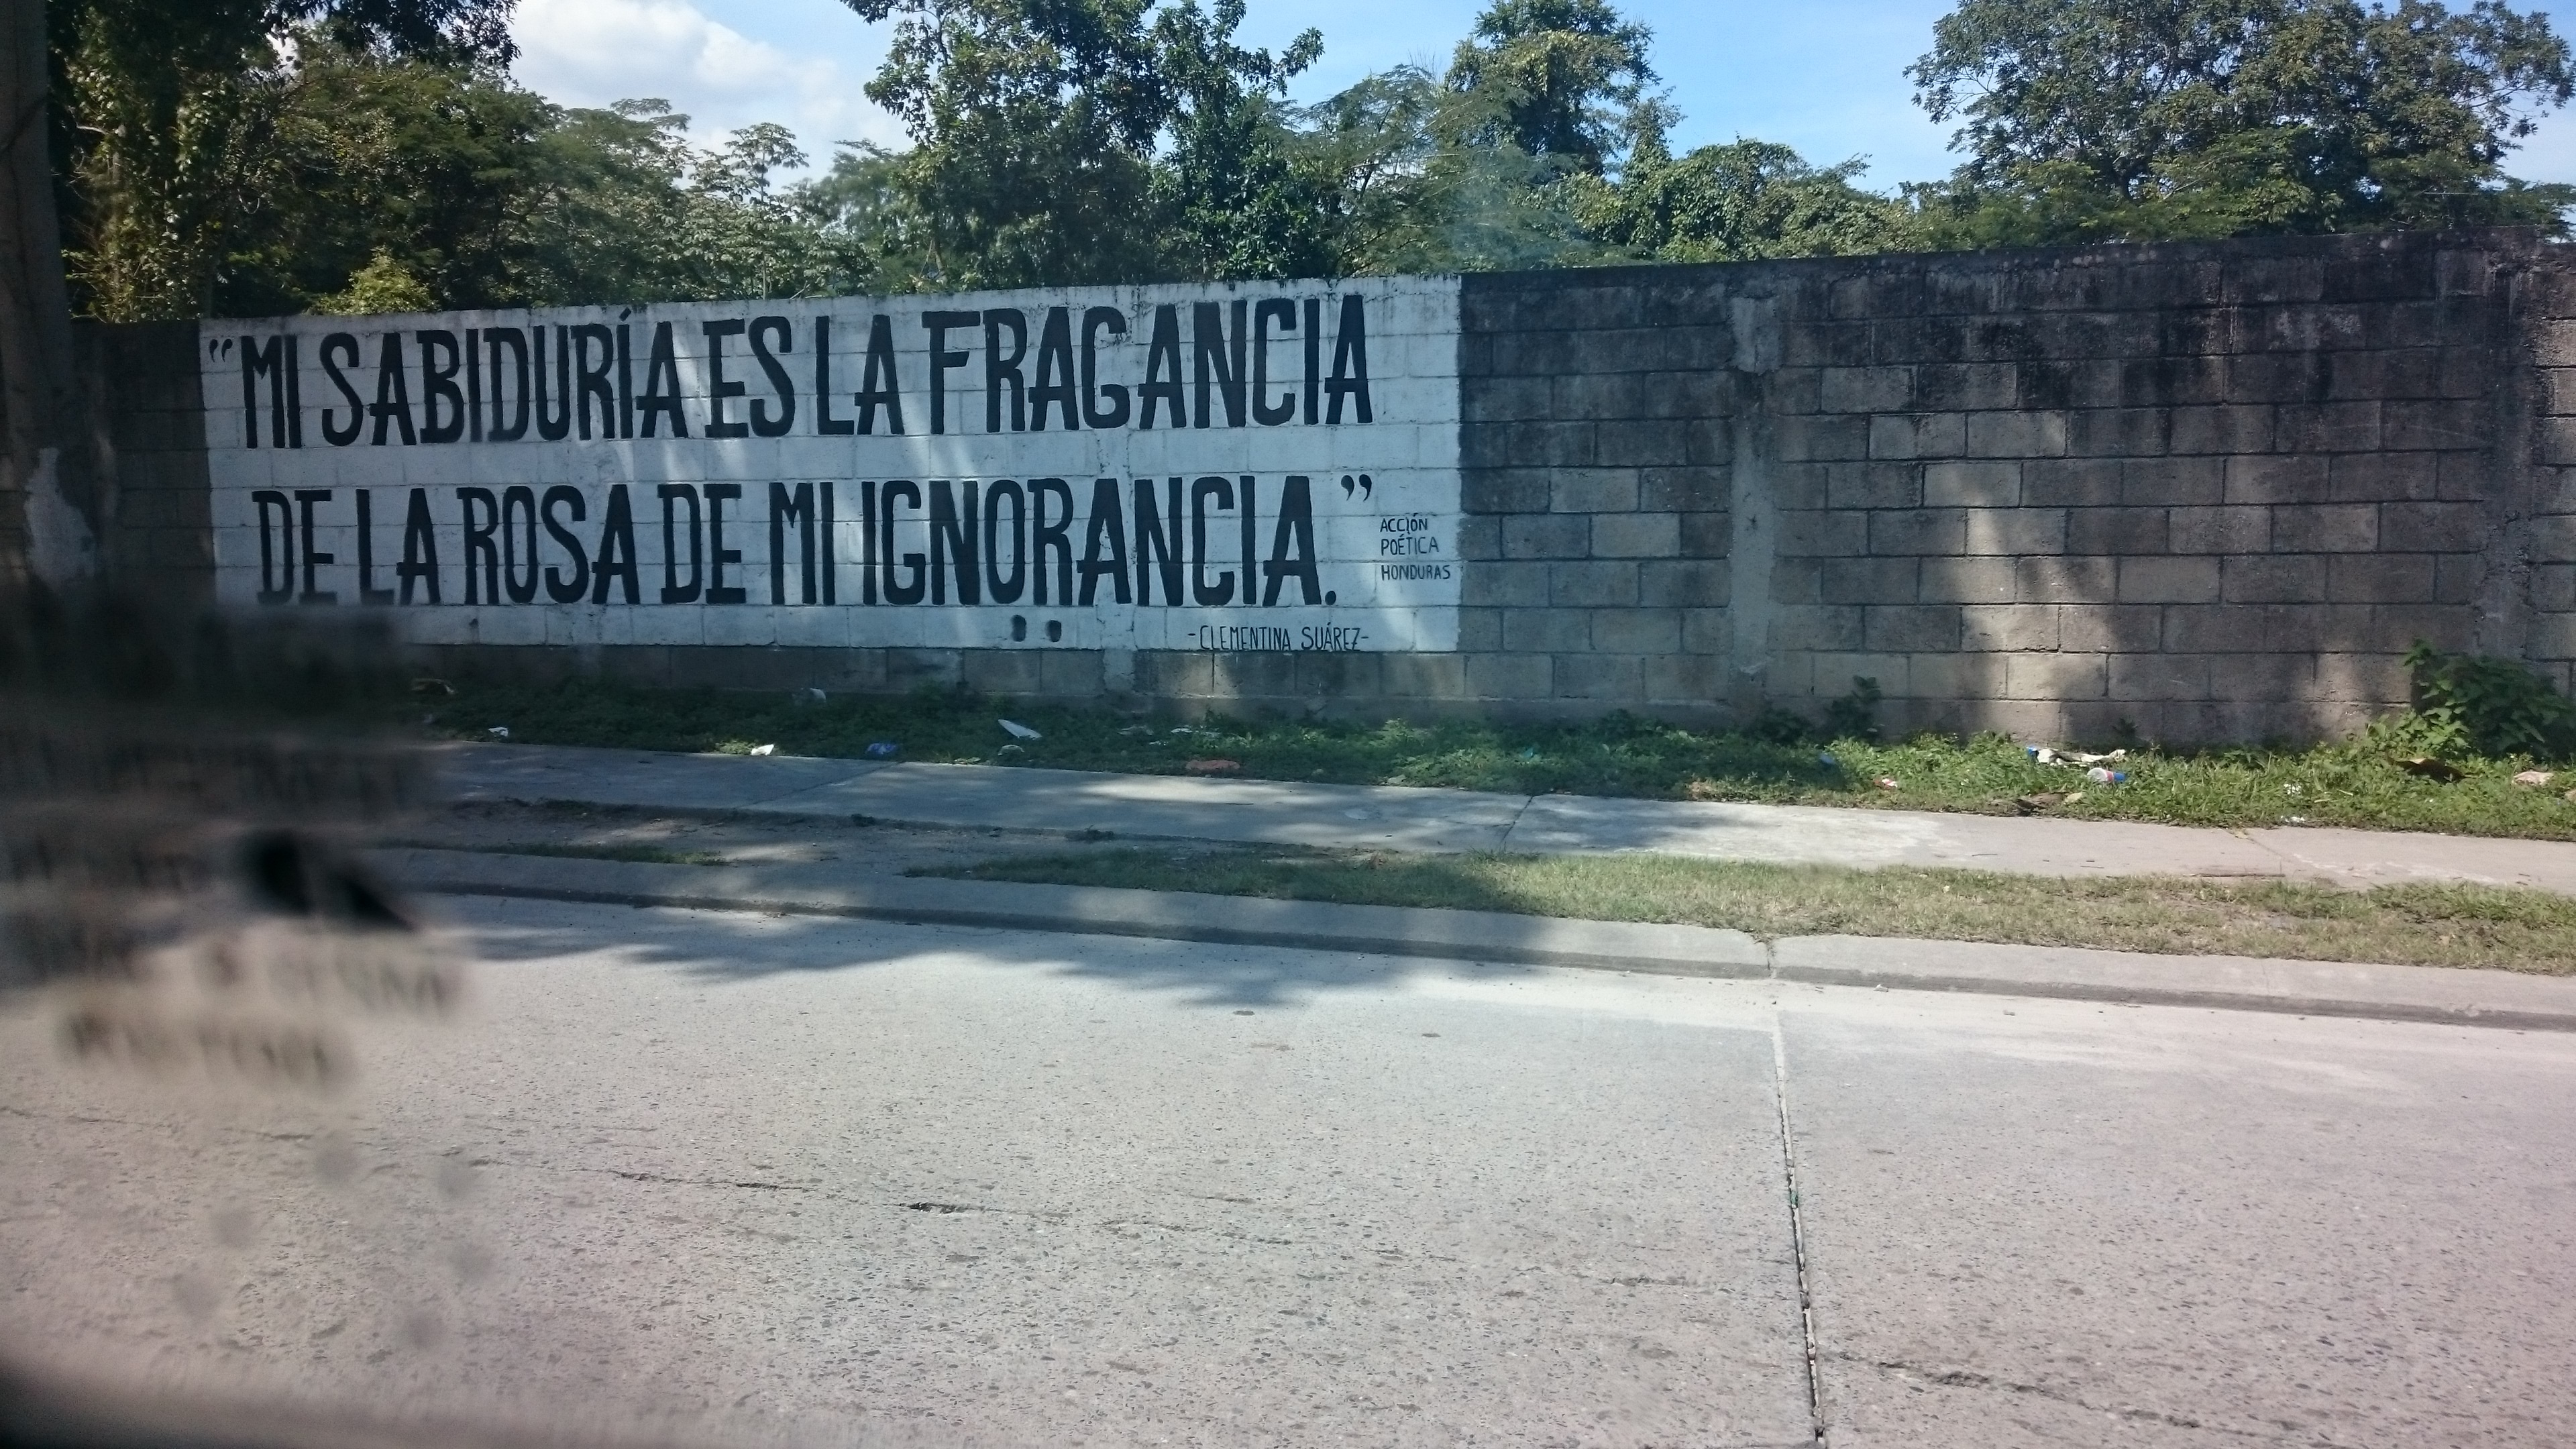
wall, memorial